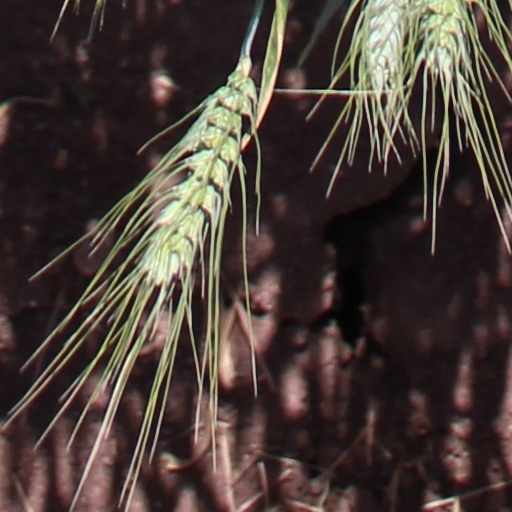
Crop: wheat